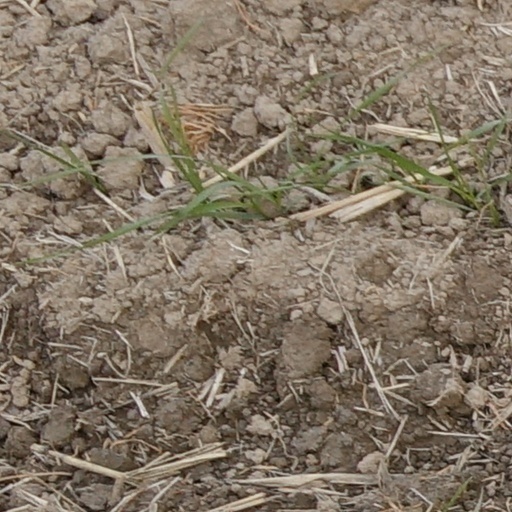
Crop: wheat